Løvenborg, Holbæk Municipality

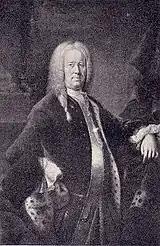
Herman Leopoldus Loevenskiold

The buyer was Herman Leopoldus, a timber merchant and shipowner from Skien-Porsgrund in Norway. He had already purchased Aggersvold at Hjembæk, in 1737. In 1738, he was ennobled under the name Løvenskiold. He died in 1750. Severin Løvenskiold (1777–1856) a son by his second wife, inherited Birkholm and Aggersvold as well as several iron works in Norway.